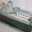
Label: ship